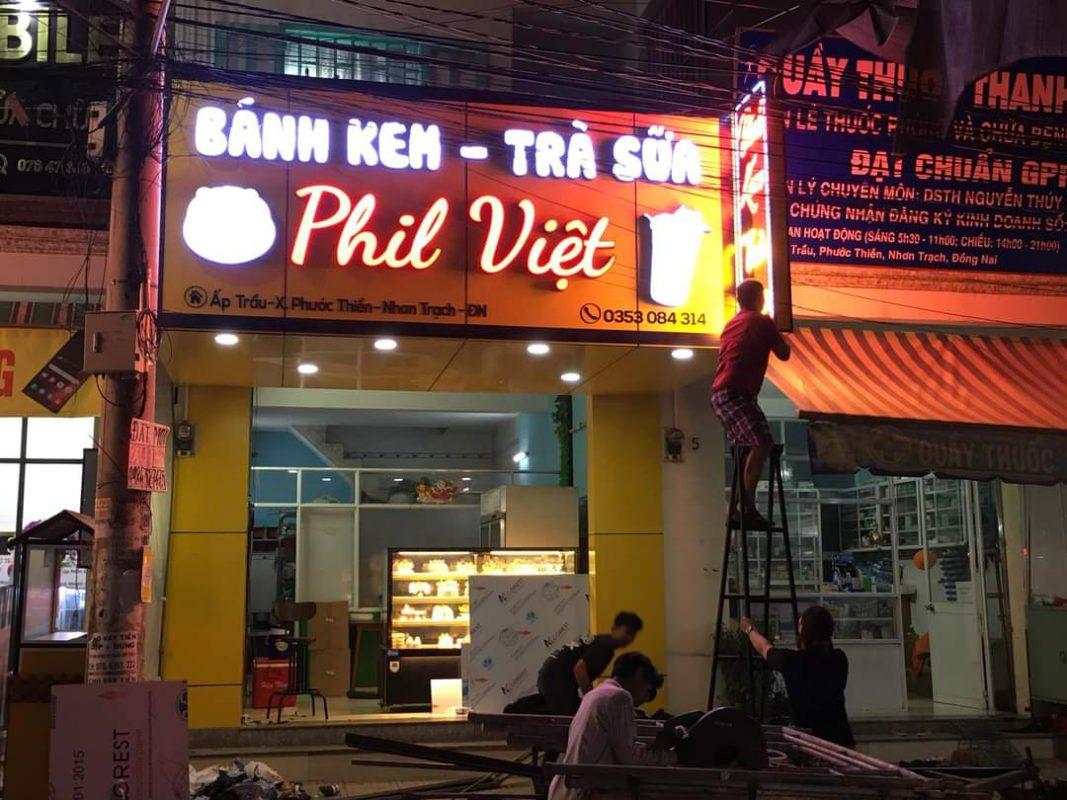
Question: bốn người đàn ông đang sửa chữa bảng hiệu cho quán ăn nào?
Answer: phil việt